Judge Dredd (film)

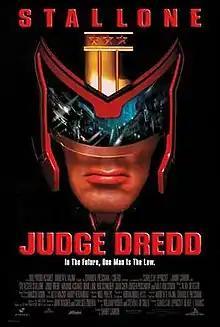
Theatrical release poster

Judge Dredd is a 1995 American science fiction action film based on the "2000 AD" comics "Judge Dredd". It is directed by Danny Cannon and stars Sylvester Stallone as Judge Dredd, a law enforcement officer in the crime-ridden futuristic metropolis of Mega-City One. Armand Assante, Diane Lane, Rob Schneider, Joan Chen, Jürgen Prochnow, and Max von Sydow appear in supporting roles. It was filmed entirely at Shepperton Studios in the United Kingdom, and released by Buena Vista Pictures on June 30, 1995.